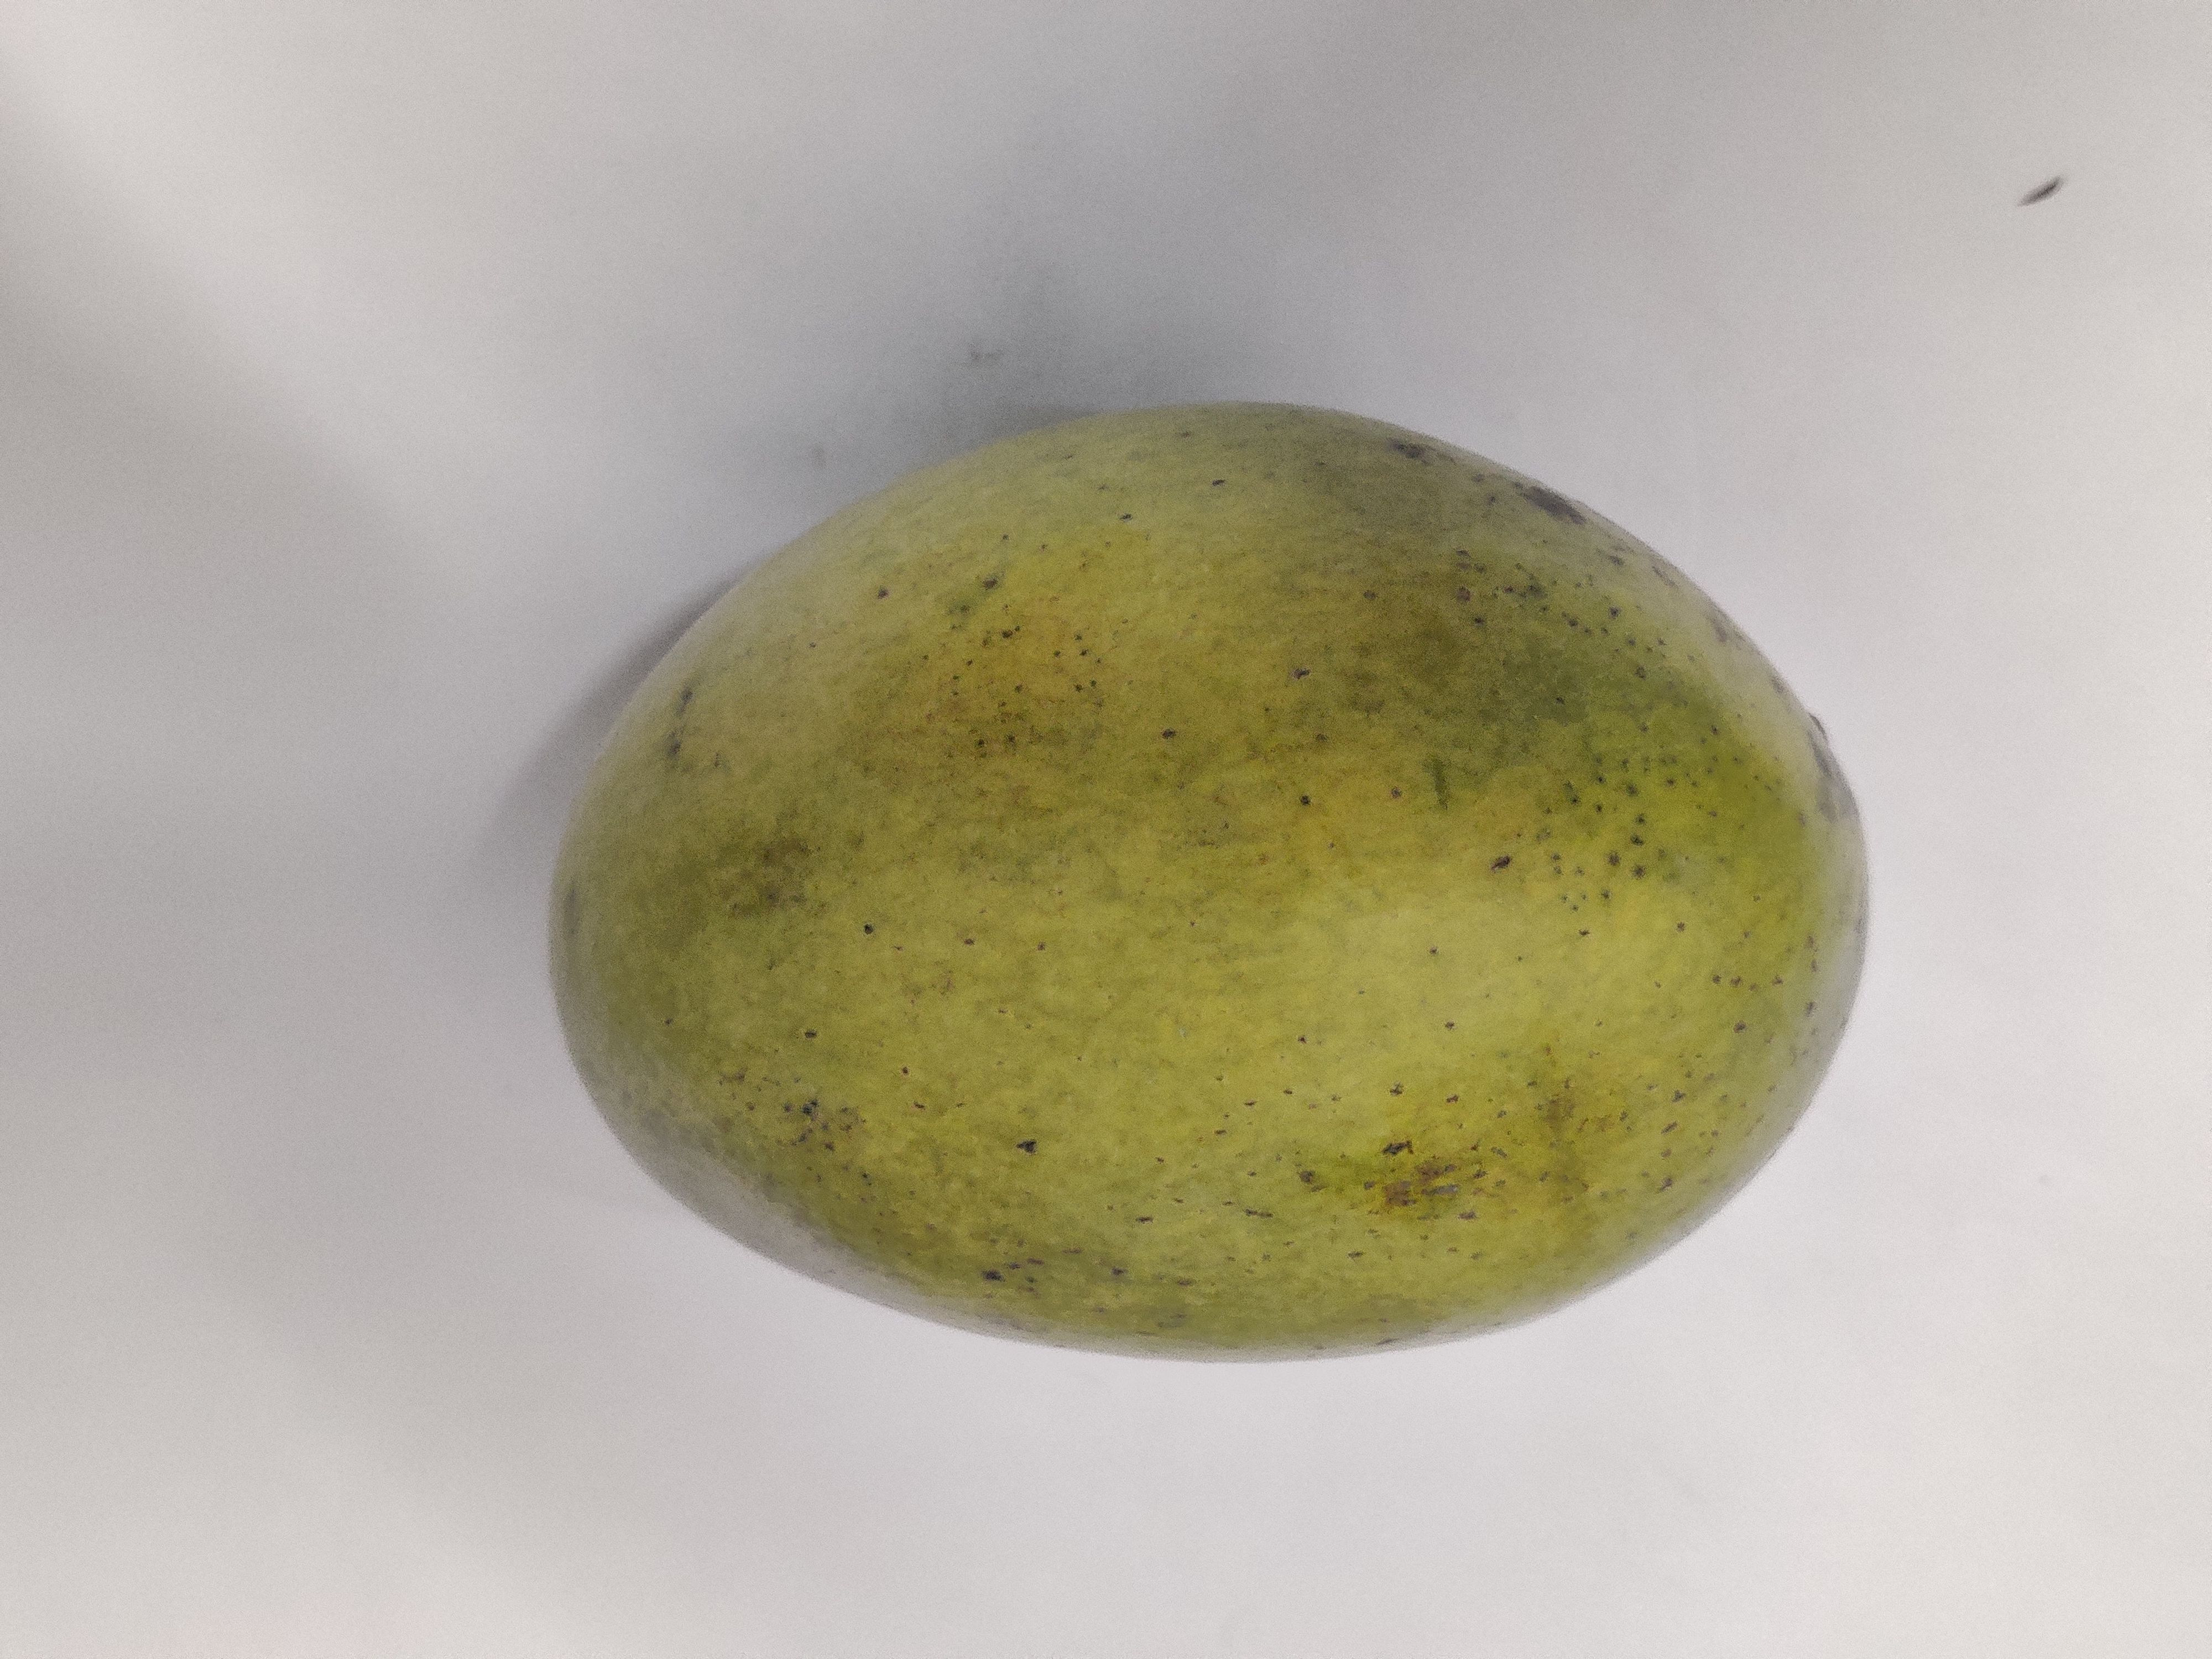
Fruit: mango
Grade: 1st-grade